Project Gnome (nuclear test)

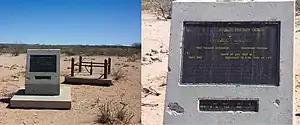
Monument at the Project Gnome site in March 2004.

The Gnome-Coach Site is open to the public and managed by the U.S. Department of Energy Office of Legacy Management. Today, all that exists on the surface to show what occurred below is a small concrete monument with two weathered plaques.